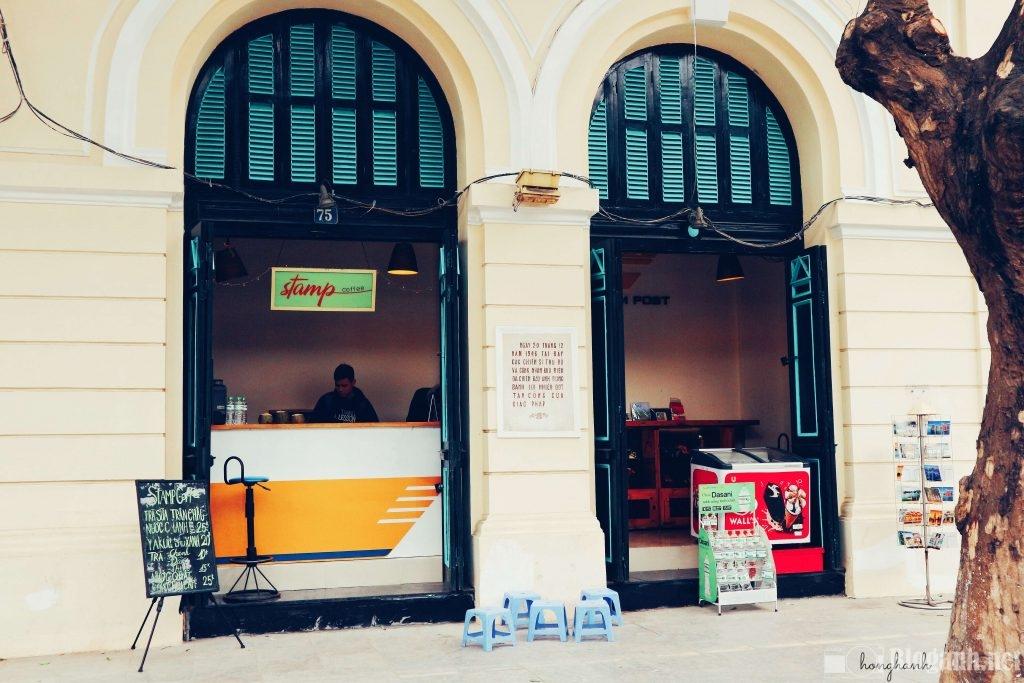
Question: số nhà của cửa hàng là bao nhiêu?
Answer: cửa hàng có số nhà là 75